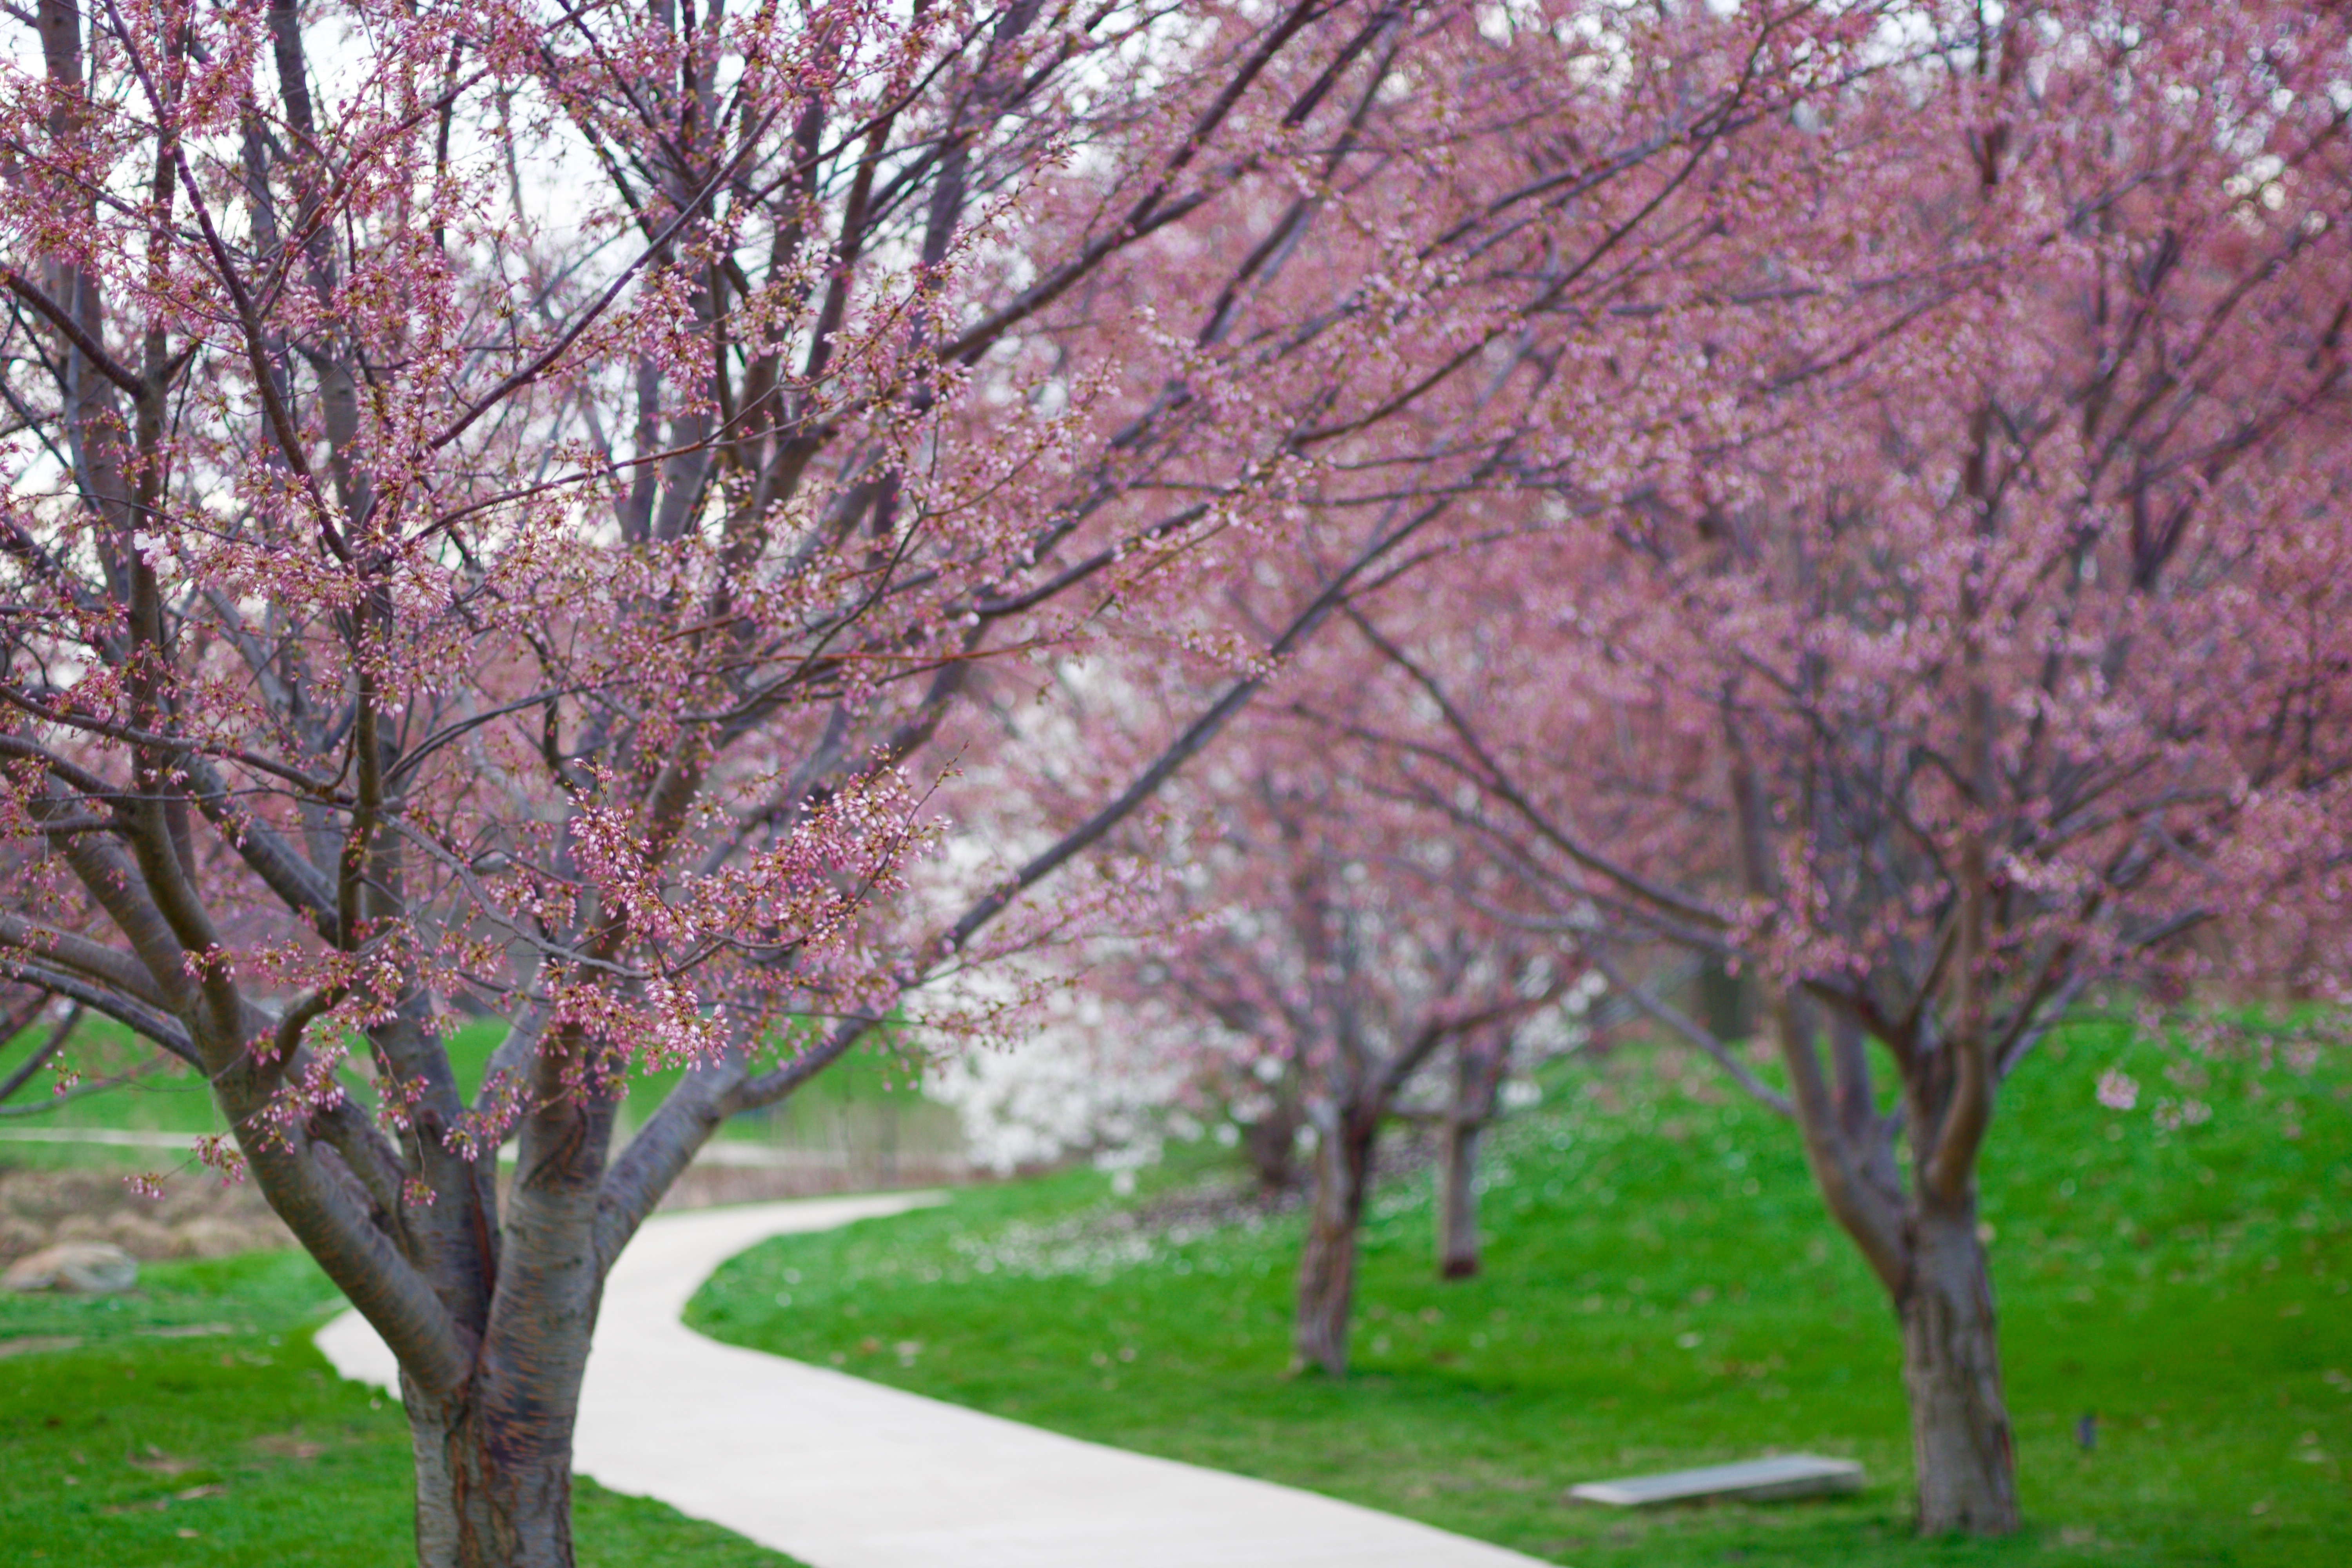
tree, branch, blossom, plant, flower, spring, produce, cherry blossom, woody plant